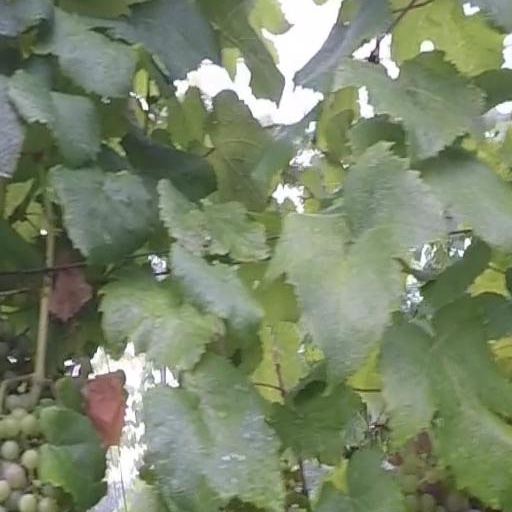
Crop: grape